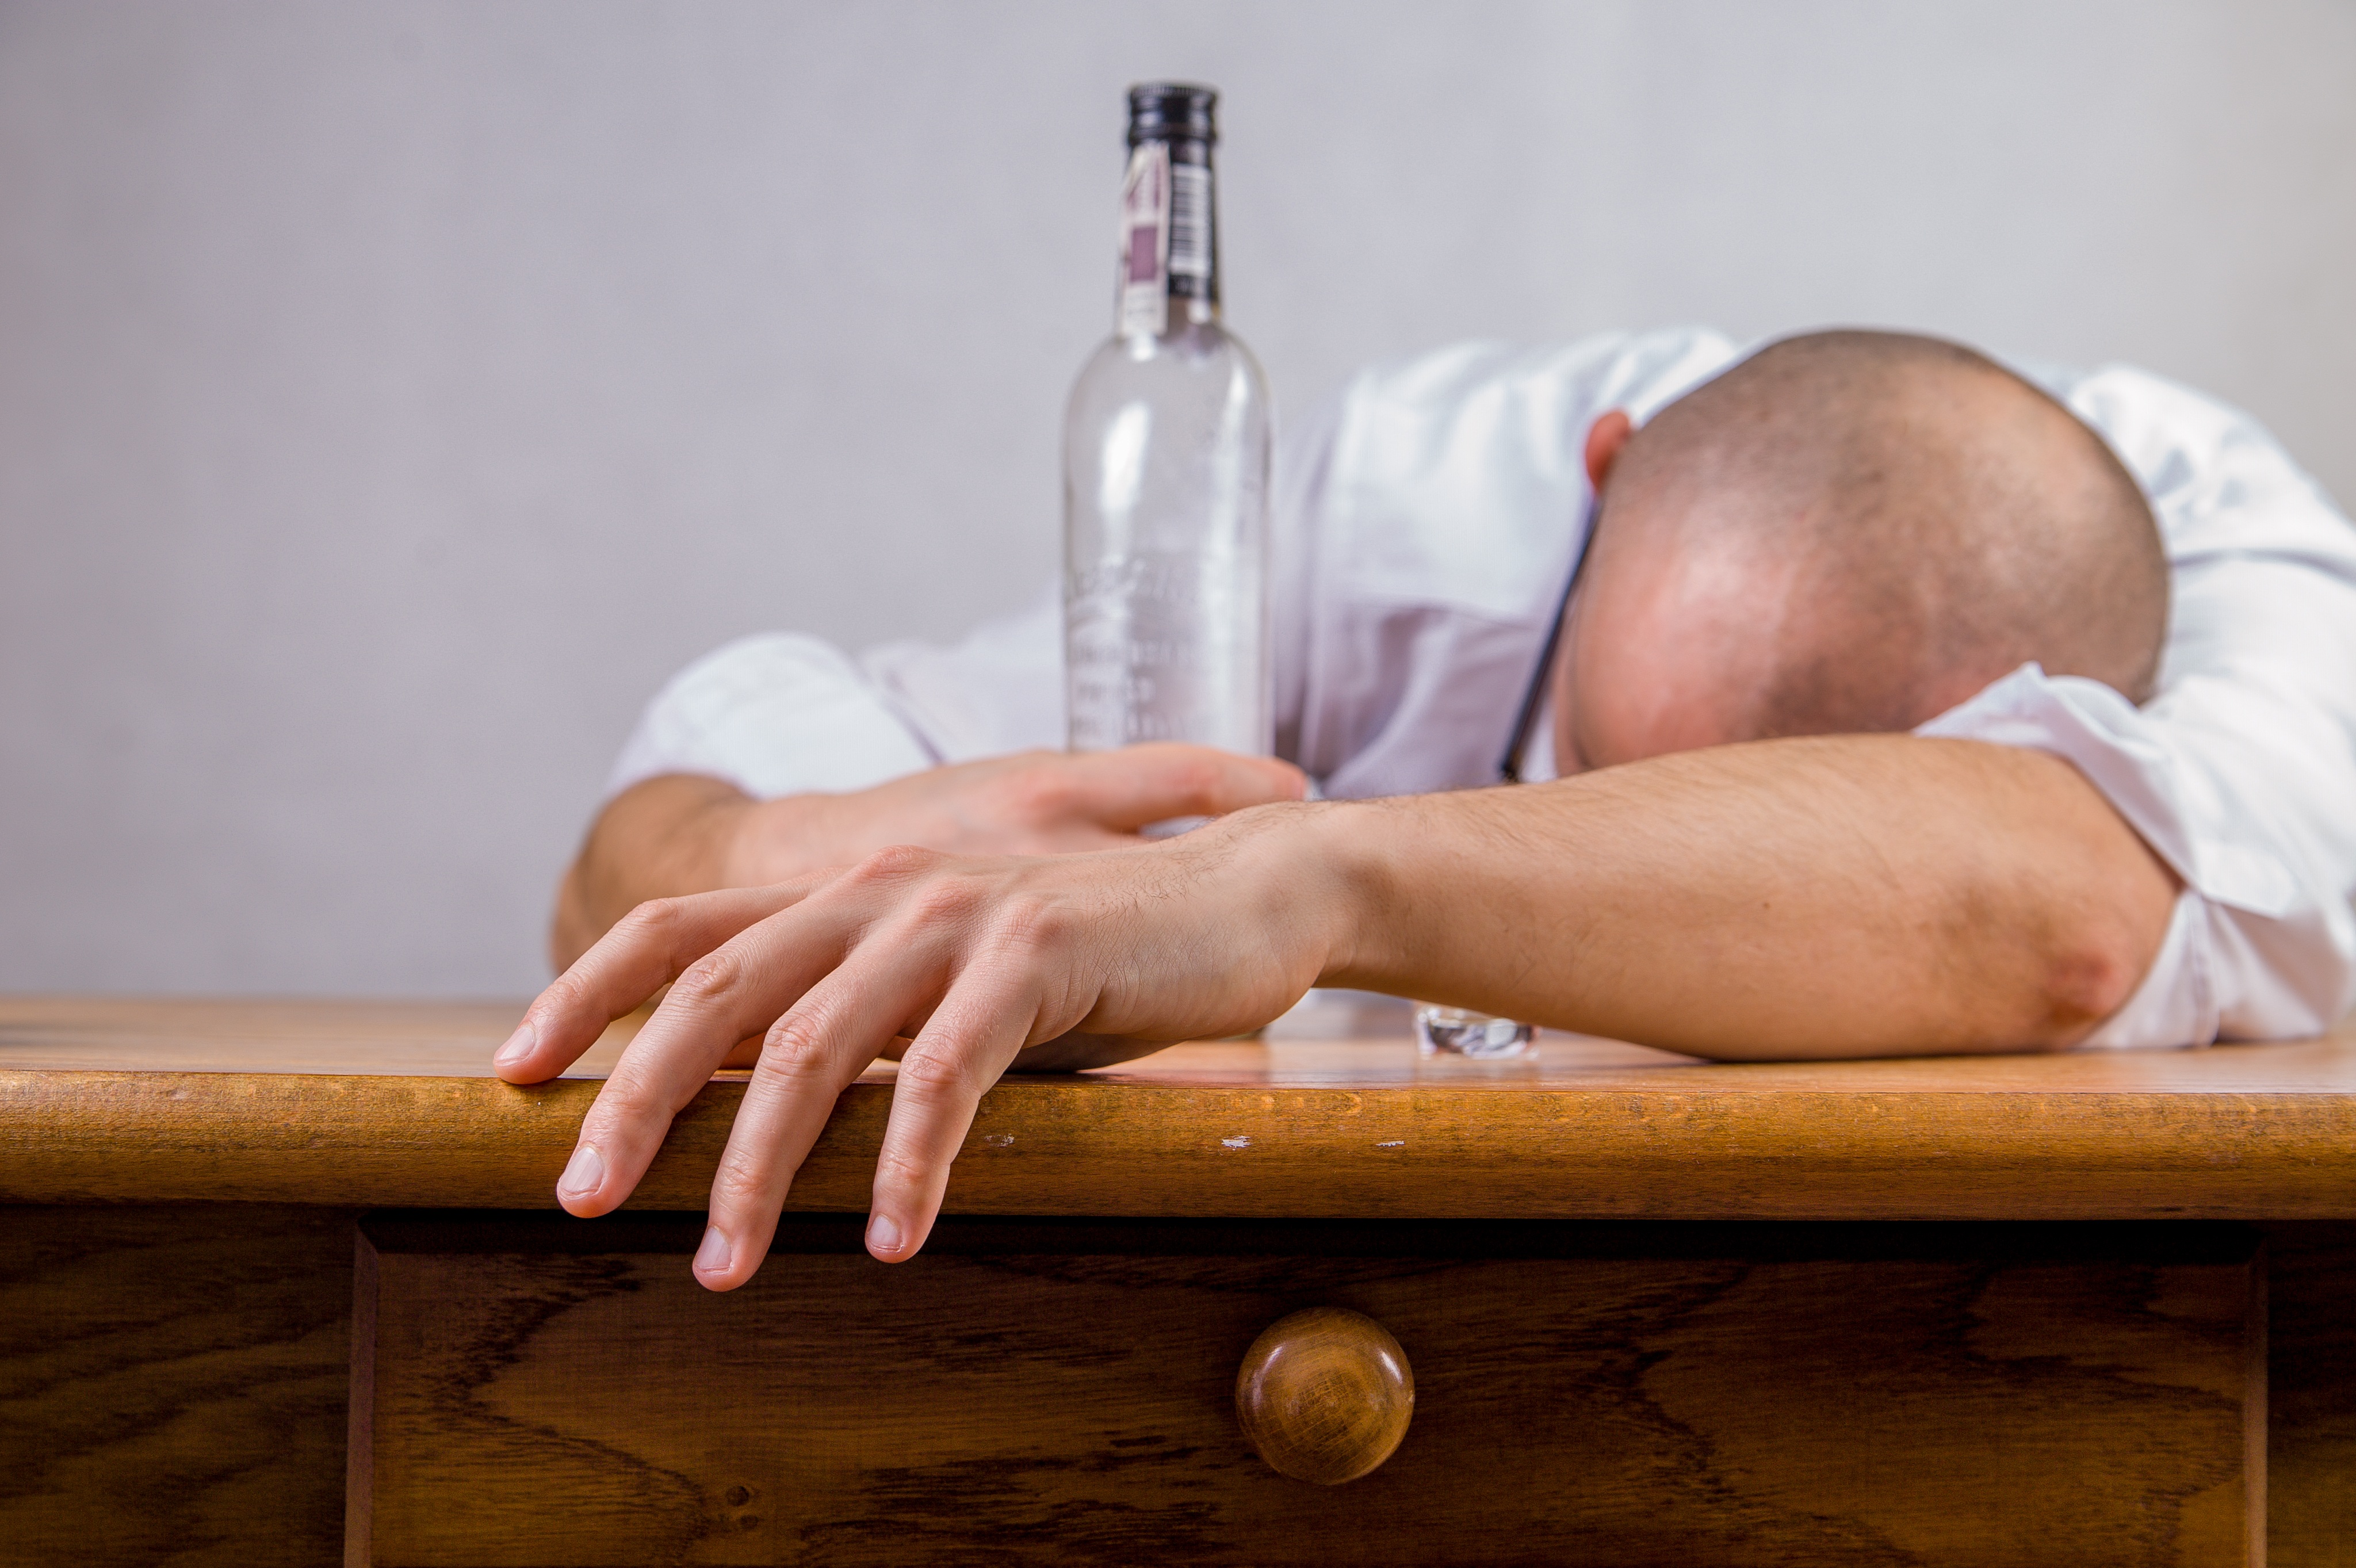
hand, man, person, male, leg, finger, arm, muscle, alcohol, whiskey, alcoholic, drunk, out, hangover, sense, human action